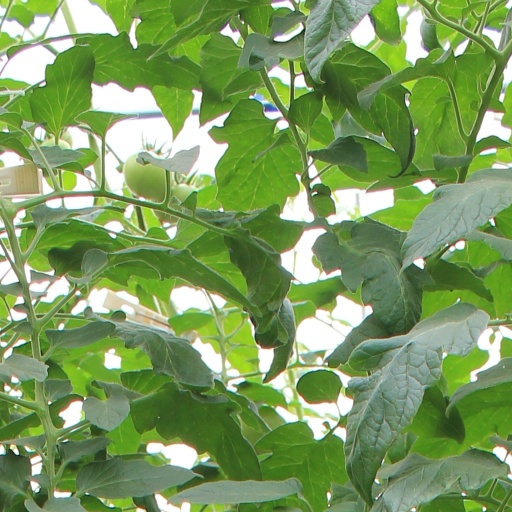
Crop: tomato